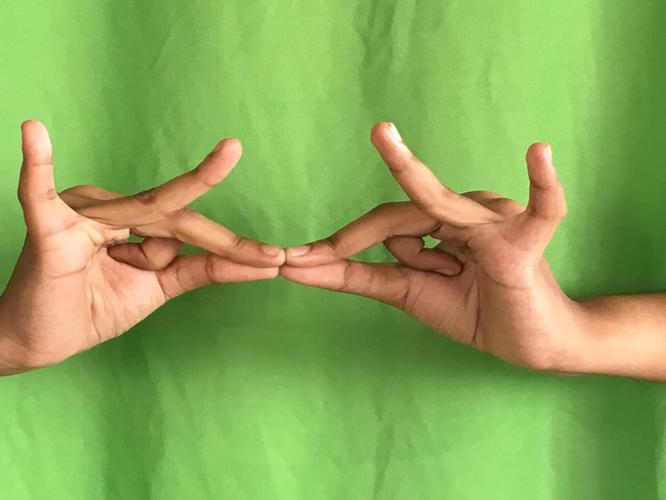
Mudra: Sakata
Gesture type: double_hand